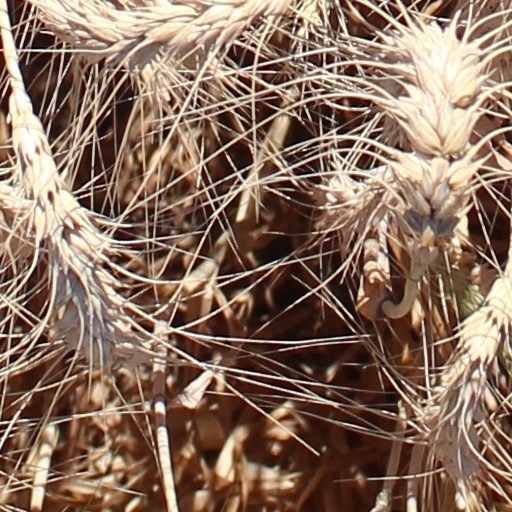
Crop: wheat